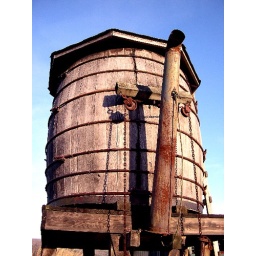
Just an old water tower near the train station.